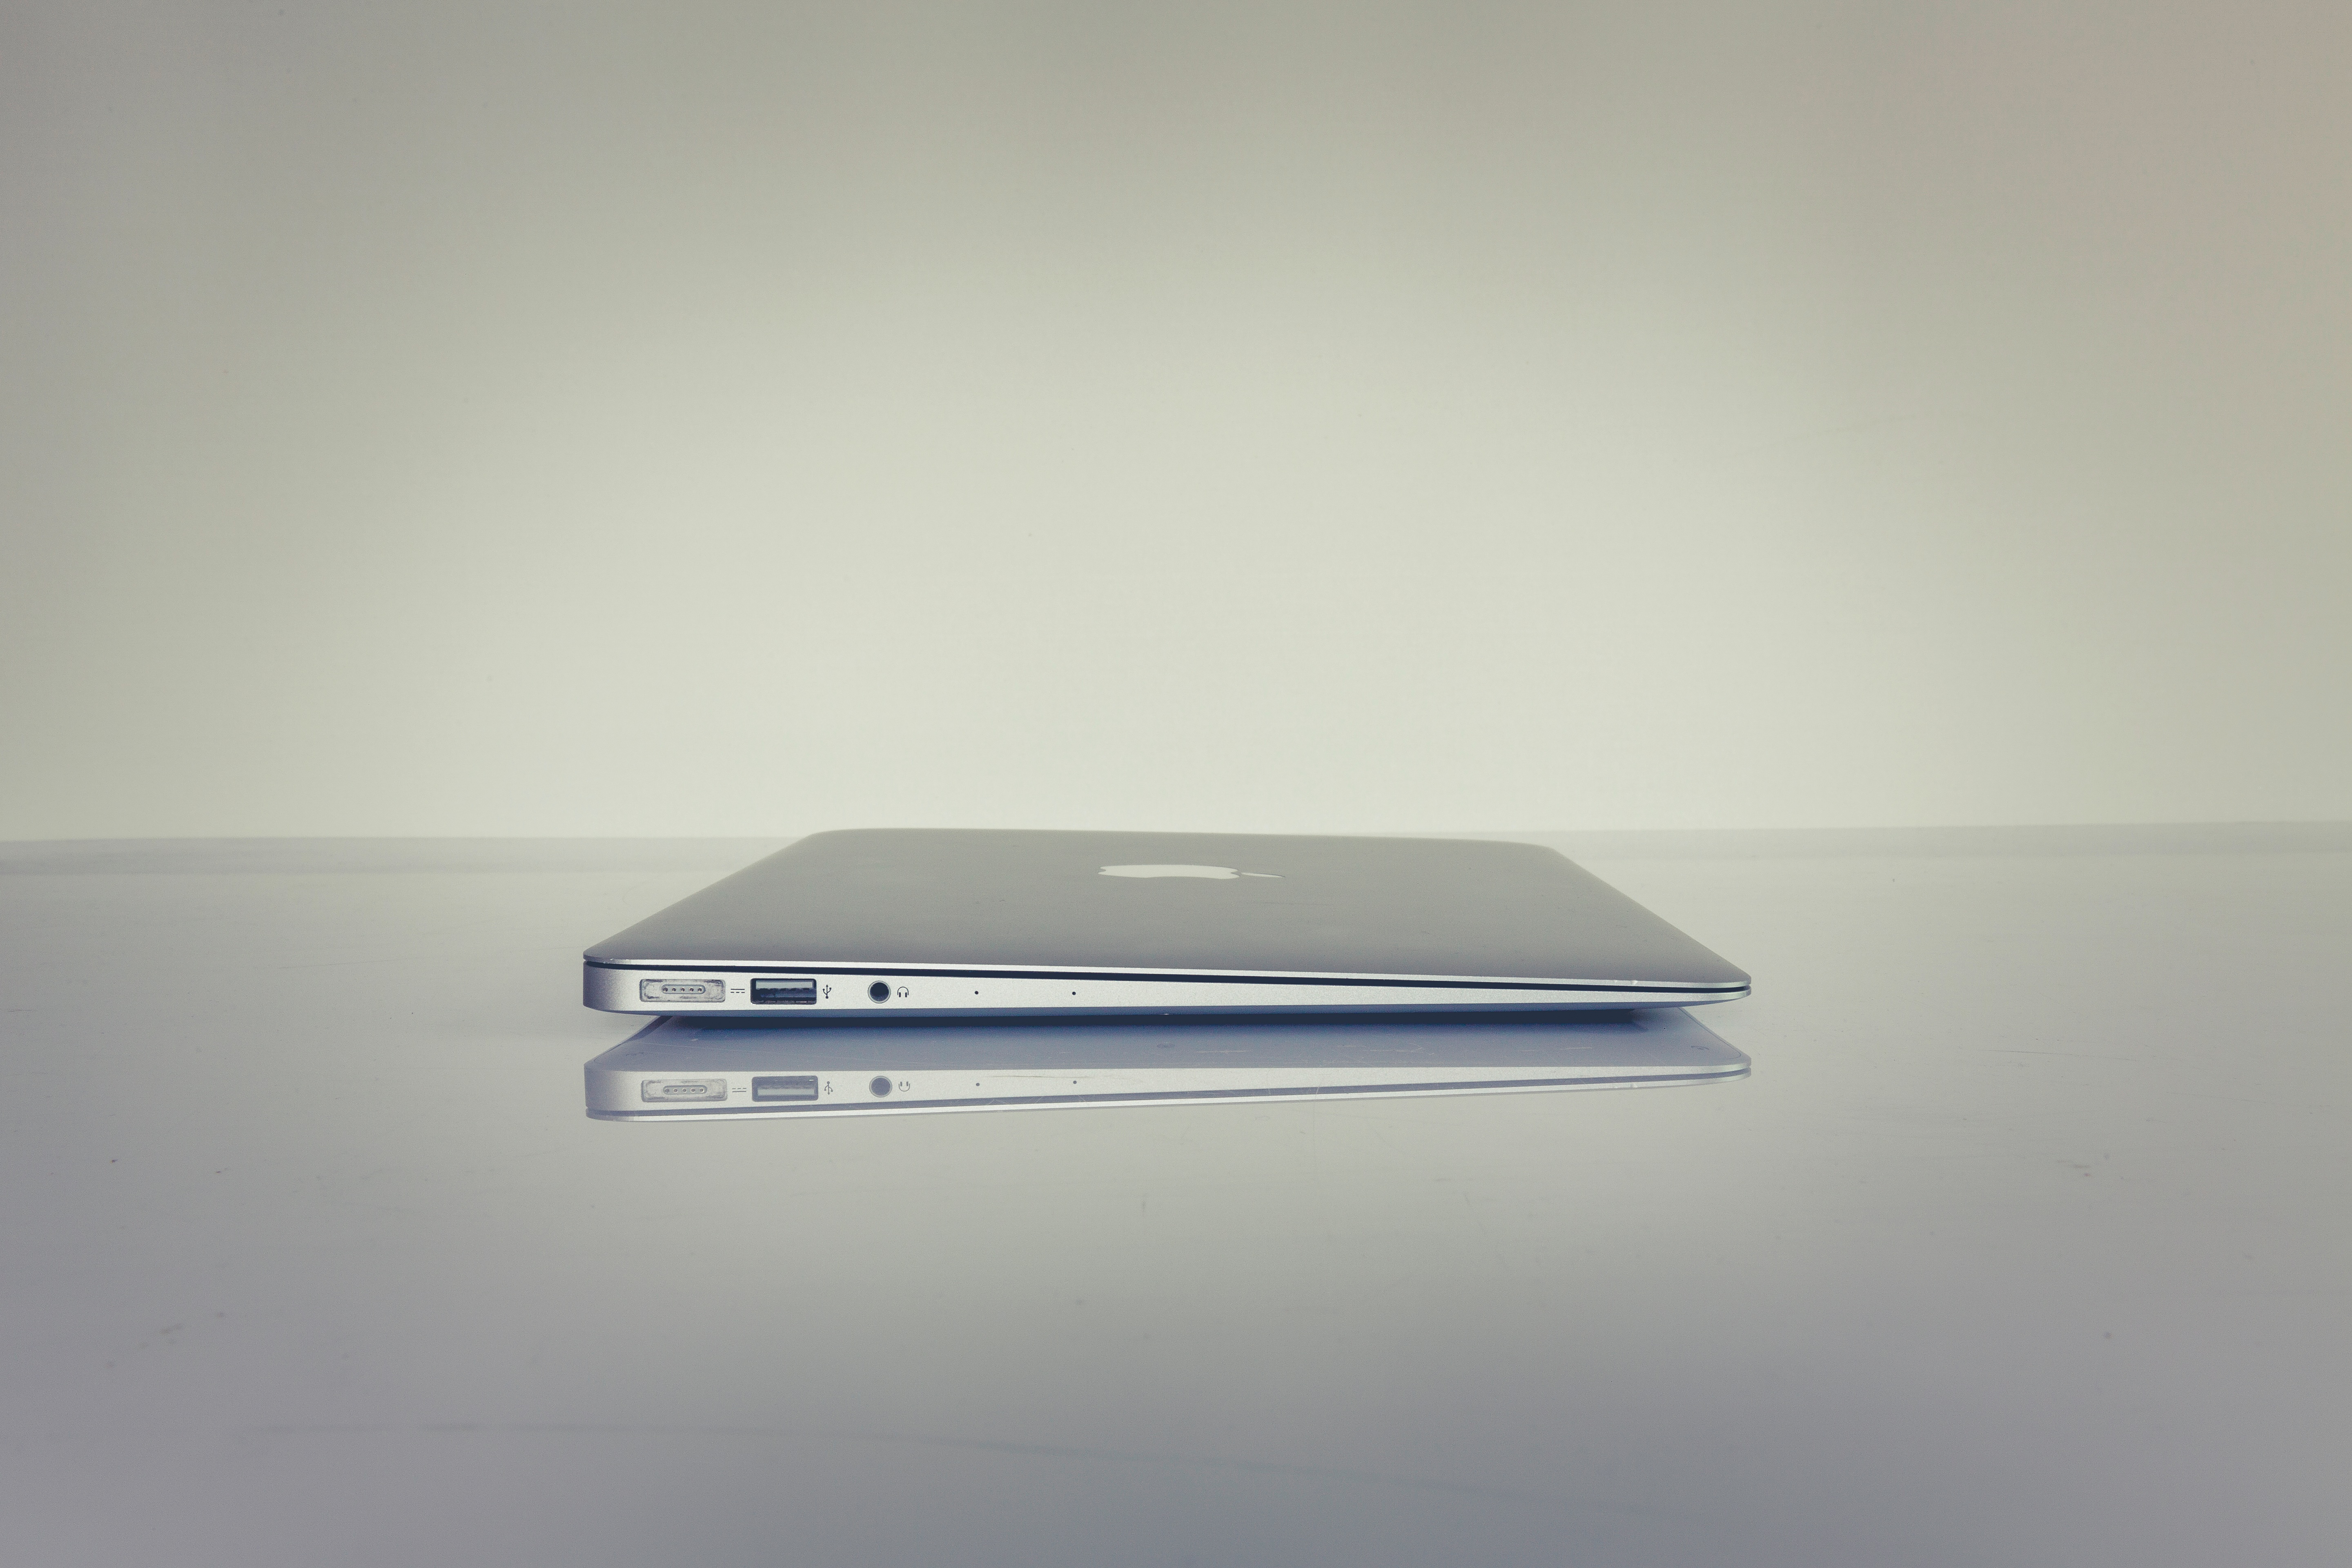
laptop, technology, ceiling, lighting, product, electronics, multimedia